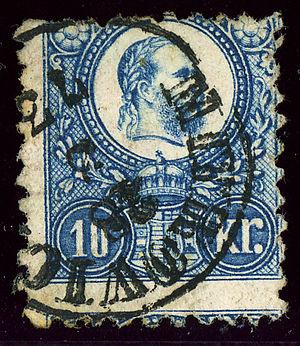
Sremska Mitrovica prononcé en français : [sʁɛmska mitʁovitsa] est une ville de Serbie située dans la province autonome de Voïvodine. Au recensement de 2011, la ville intra muros comptait 37 751 habitants et sa zone métropolitaine, appelée Ville de Sremska Mitrovica, 79 940.